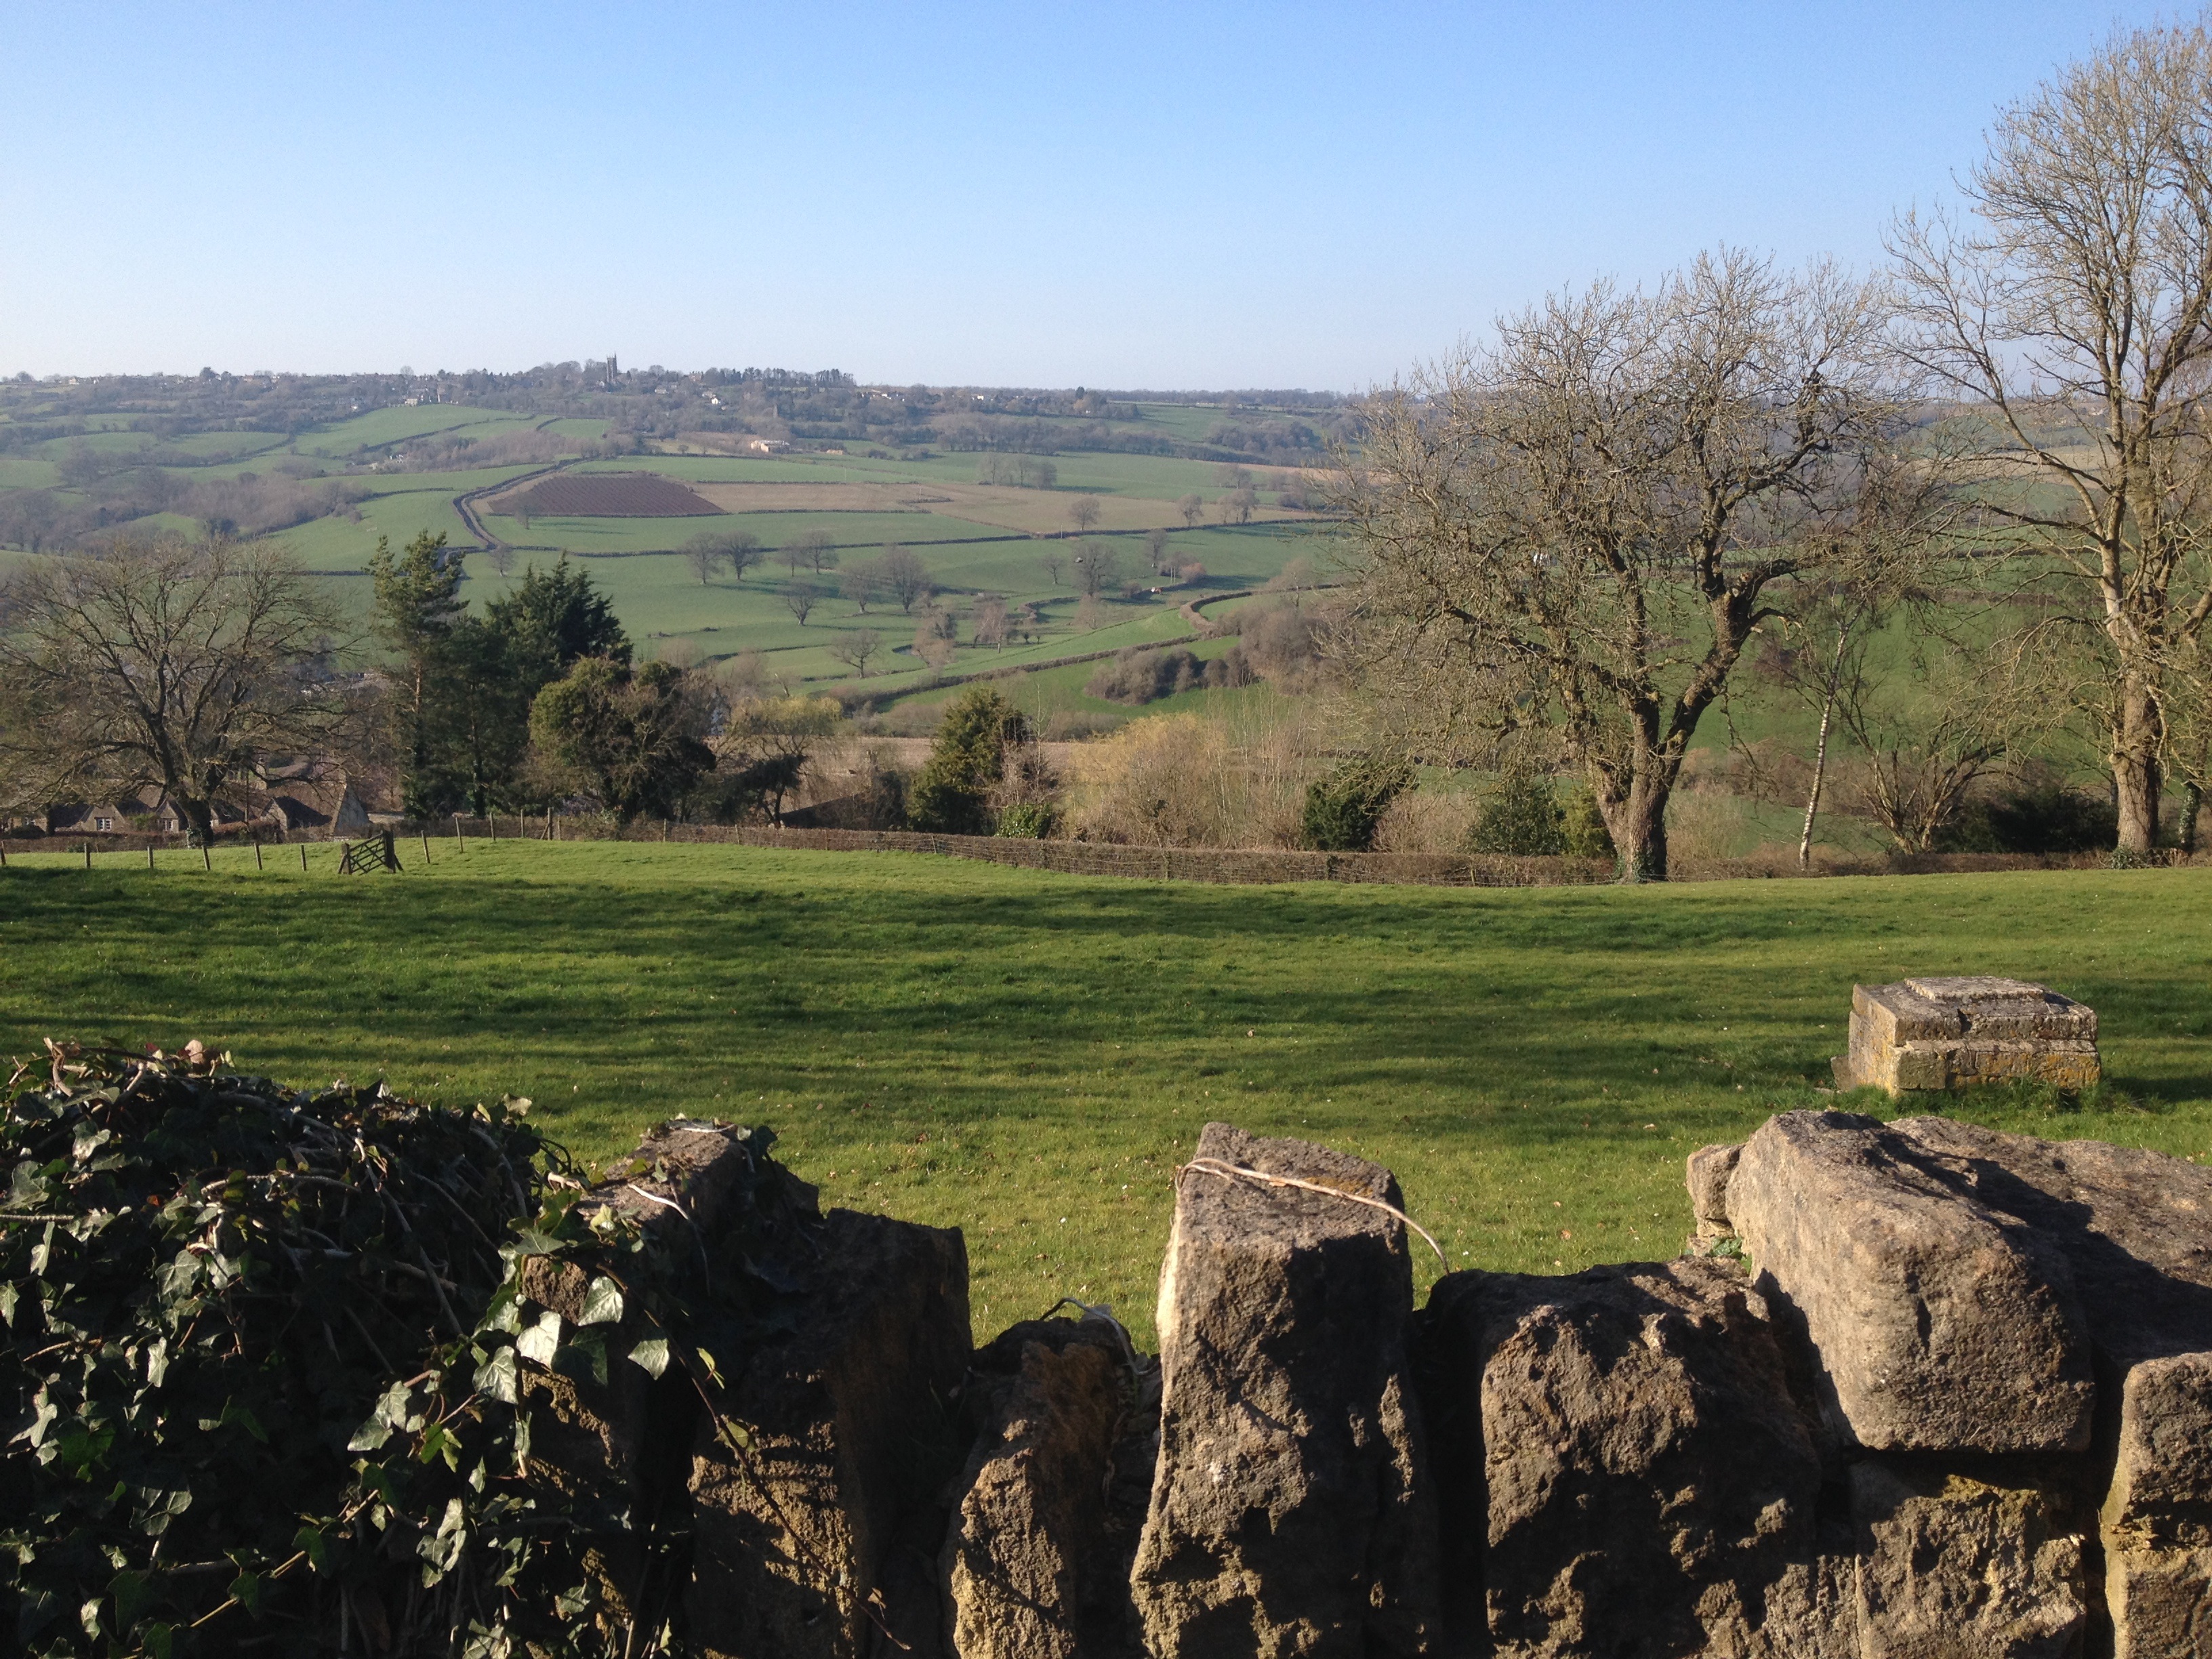
landscape, tree, nature, grass, field, farm, countryside, hill, valley, village, rural, spring, pasture, ruins, plateau, english, rural area